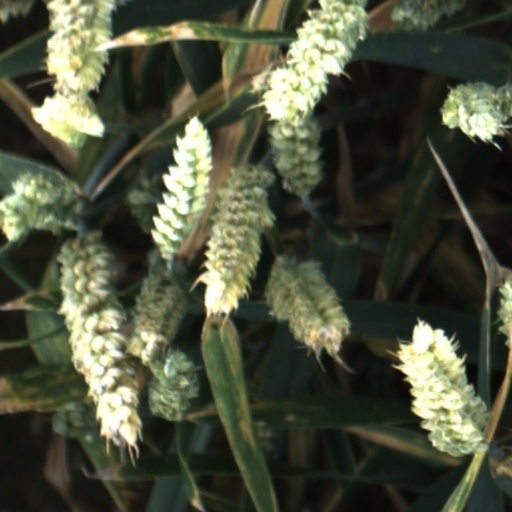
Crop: wheat